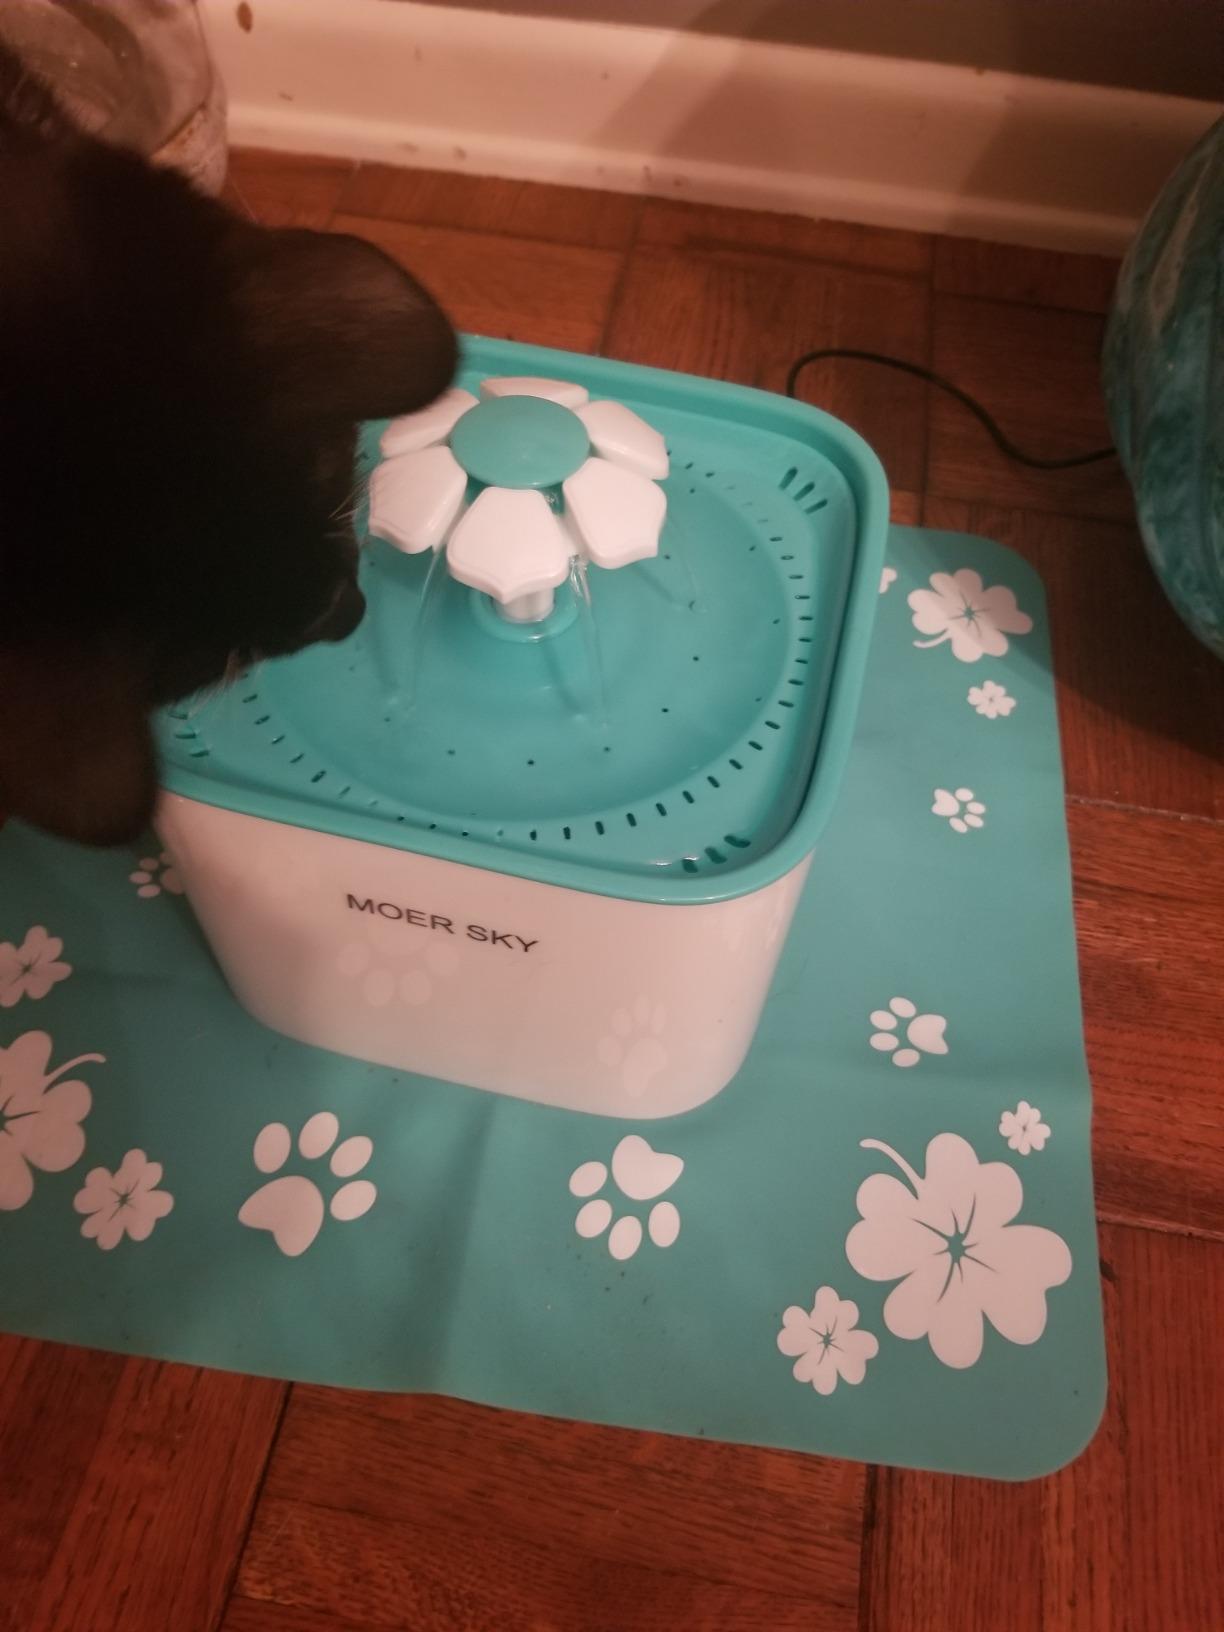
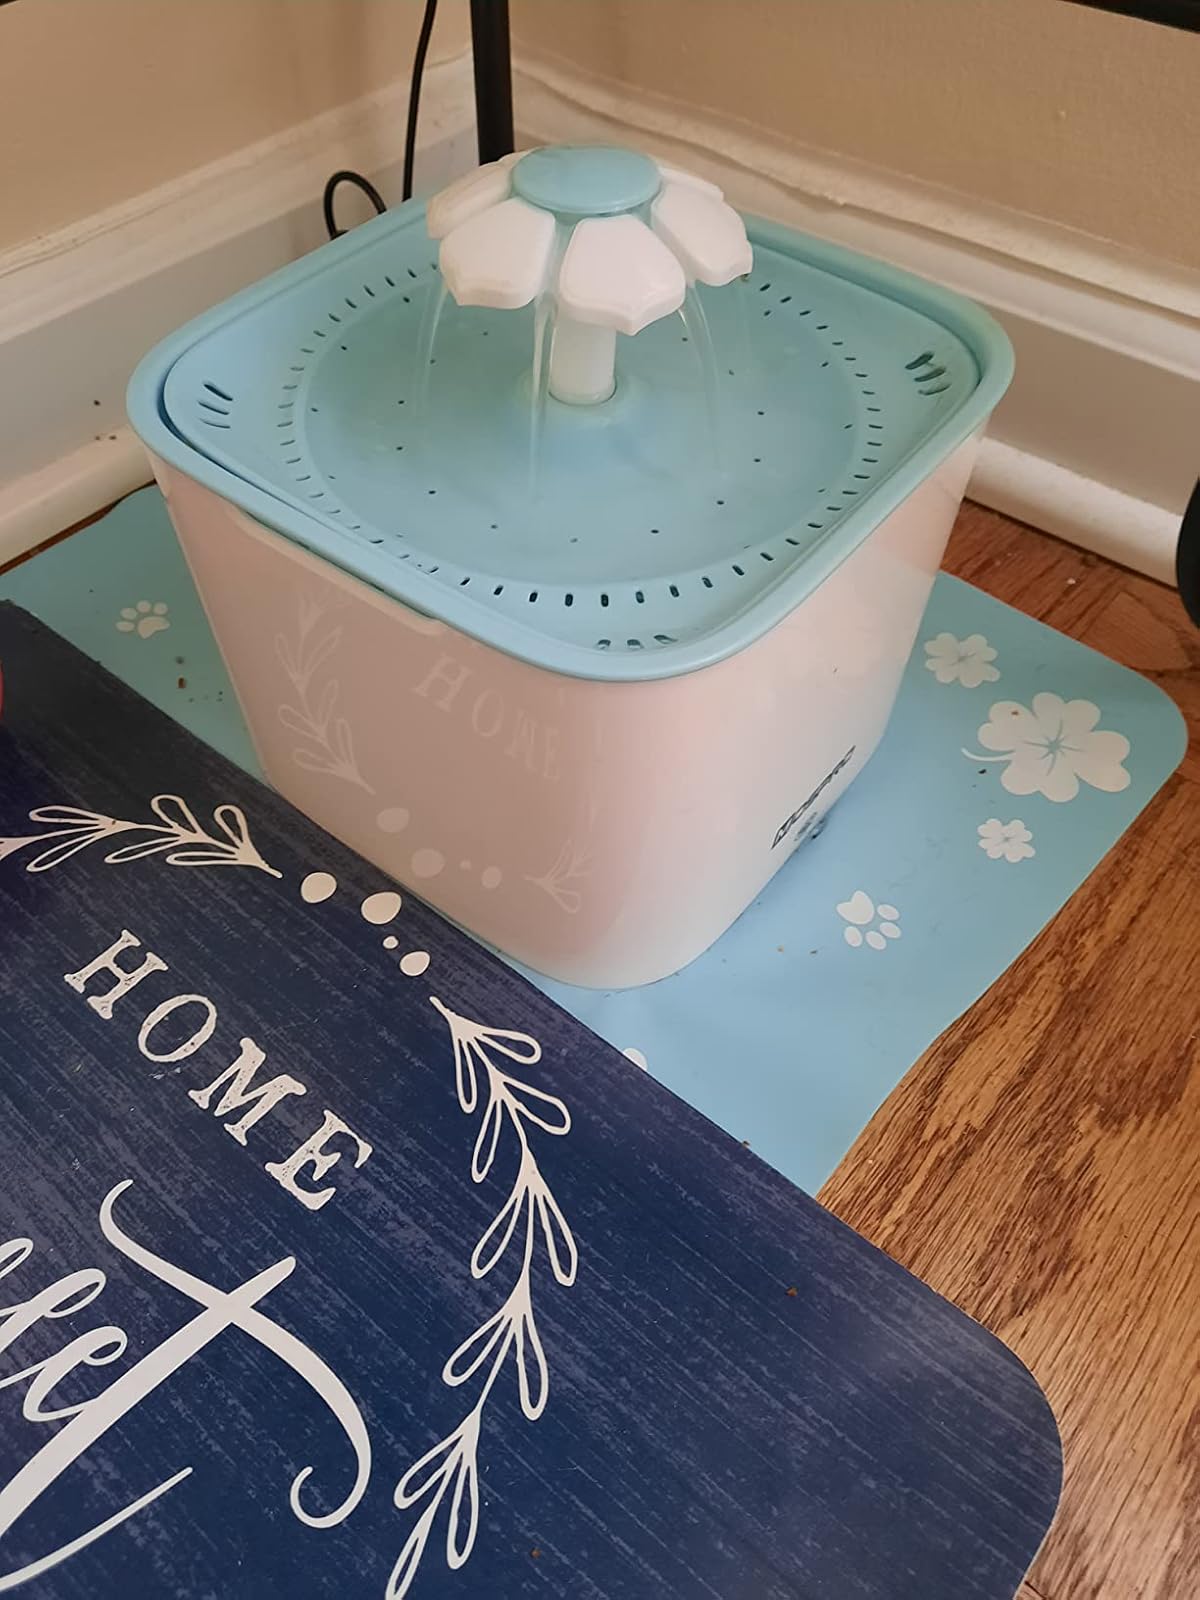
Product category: items_bowl
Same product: no